Answer in natural language. Is black tv behind Doorframe? Choose between the following options: yes or no
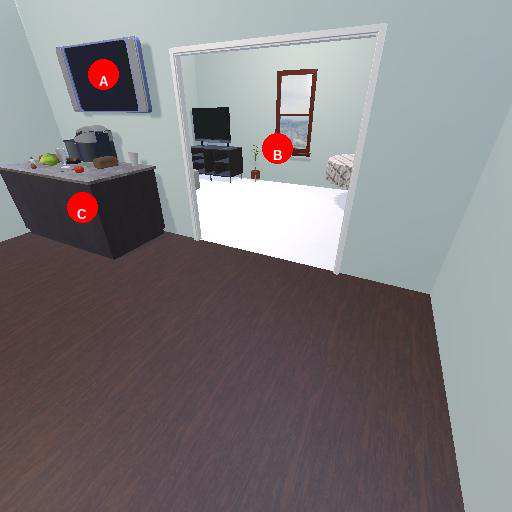
<answer>yes</answer>